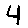
Label: 4